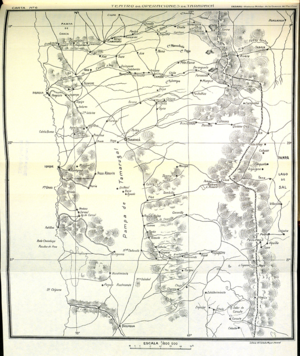
Le combat de Pampa Germania, également connu sous le nom combat de Agua Santa, était un combat de cavalerie qui a eu lieu le 6 novembre 1879, dans le cadre de la campagne de Tarapacá, pendant la Guerre du Pacifique. Dans cette action, les cavaliers chiliens dirigés par José Francisco Vergara tendent une embuscade et massacrent la cavalerie alliée commandée par le lieutenant-colonel José Sepúlveda qui était à l'arrière de l'armée alliée, qui avait déjà commencé sa marche vers Dolores, dans le secteur de Pampa Germania, près d'Agua Santa.